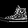
Label: Sneaker